No Béarla

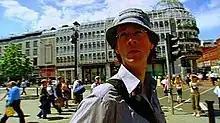
Opening screenshot

No Béarla is a four-part documentary style programme broadcast on Irish language television channel TG4 and produced by Dearg Films RTÉ/TG4. It follows presenter Manchán Magan as he journeys throughout Ireland attempting to show that Irish is spoken only by a minority of the population.